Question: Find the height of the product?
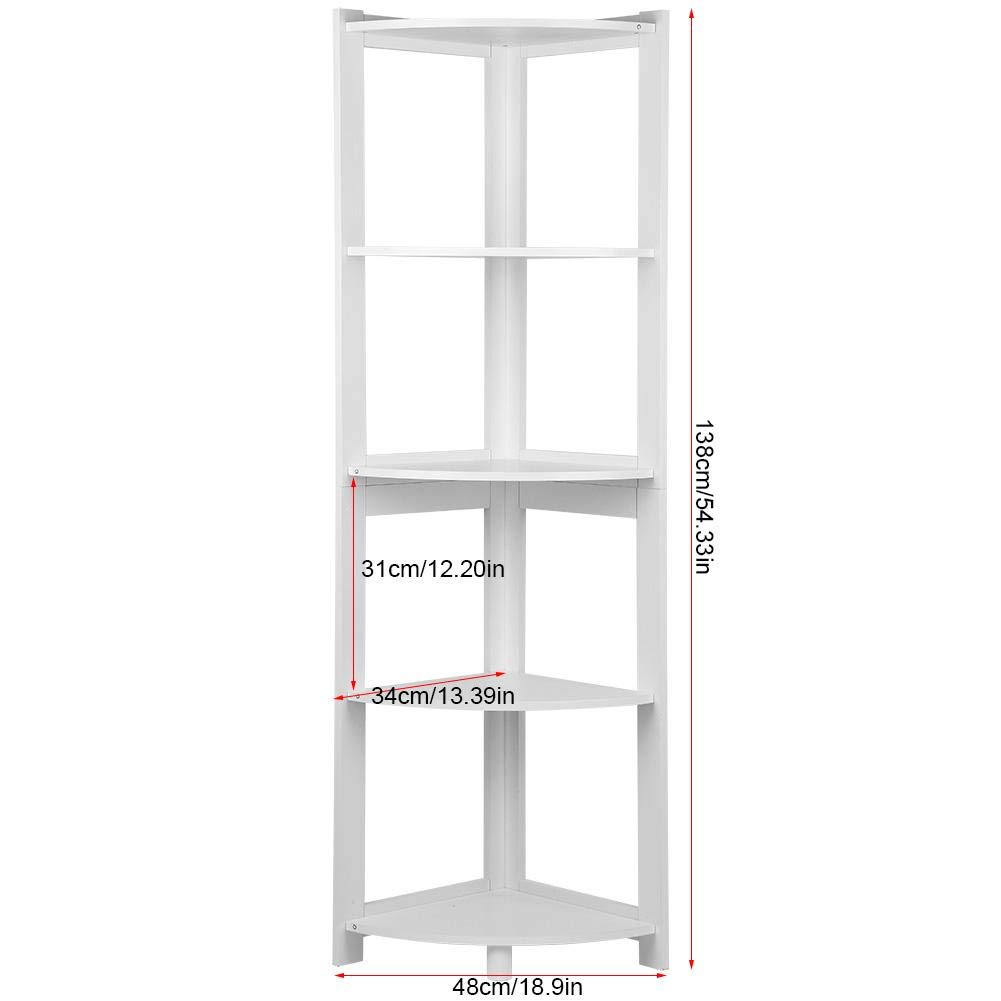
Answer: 138.0 centimetre